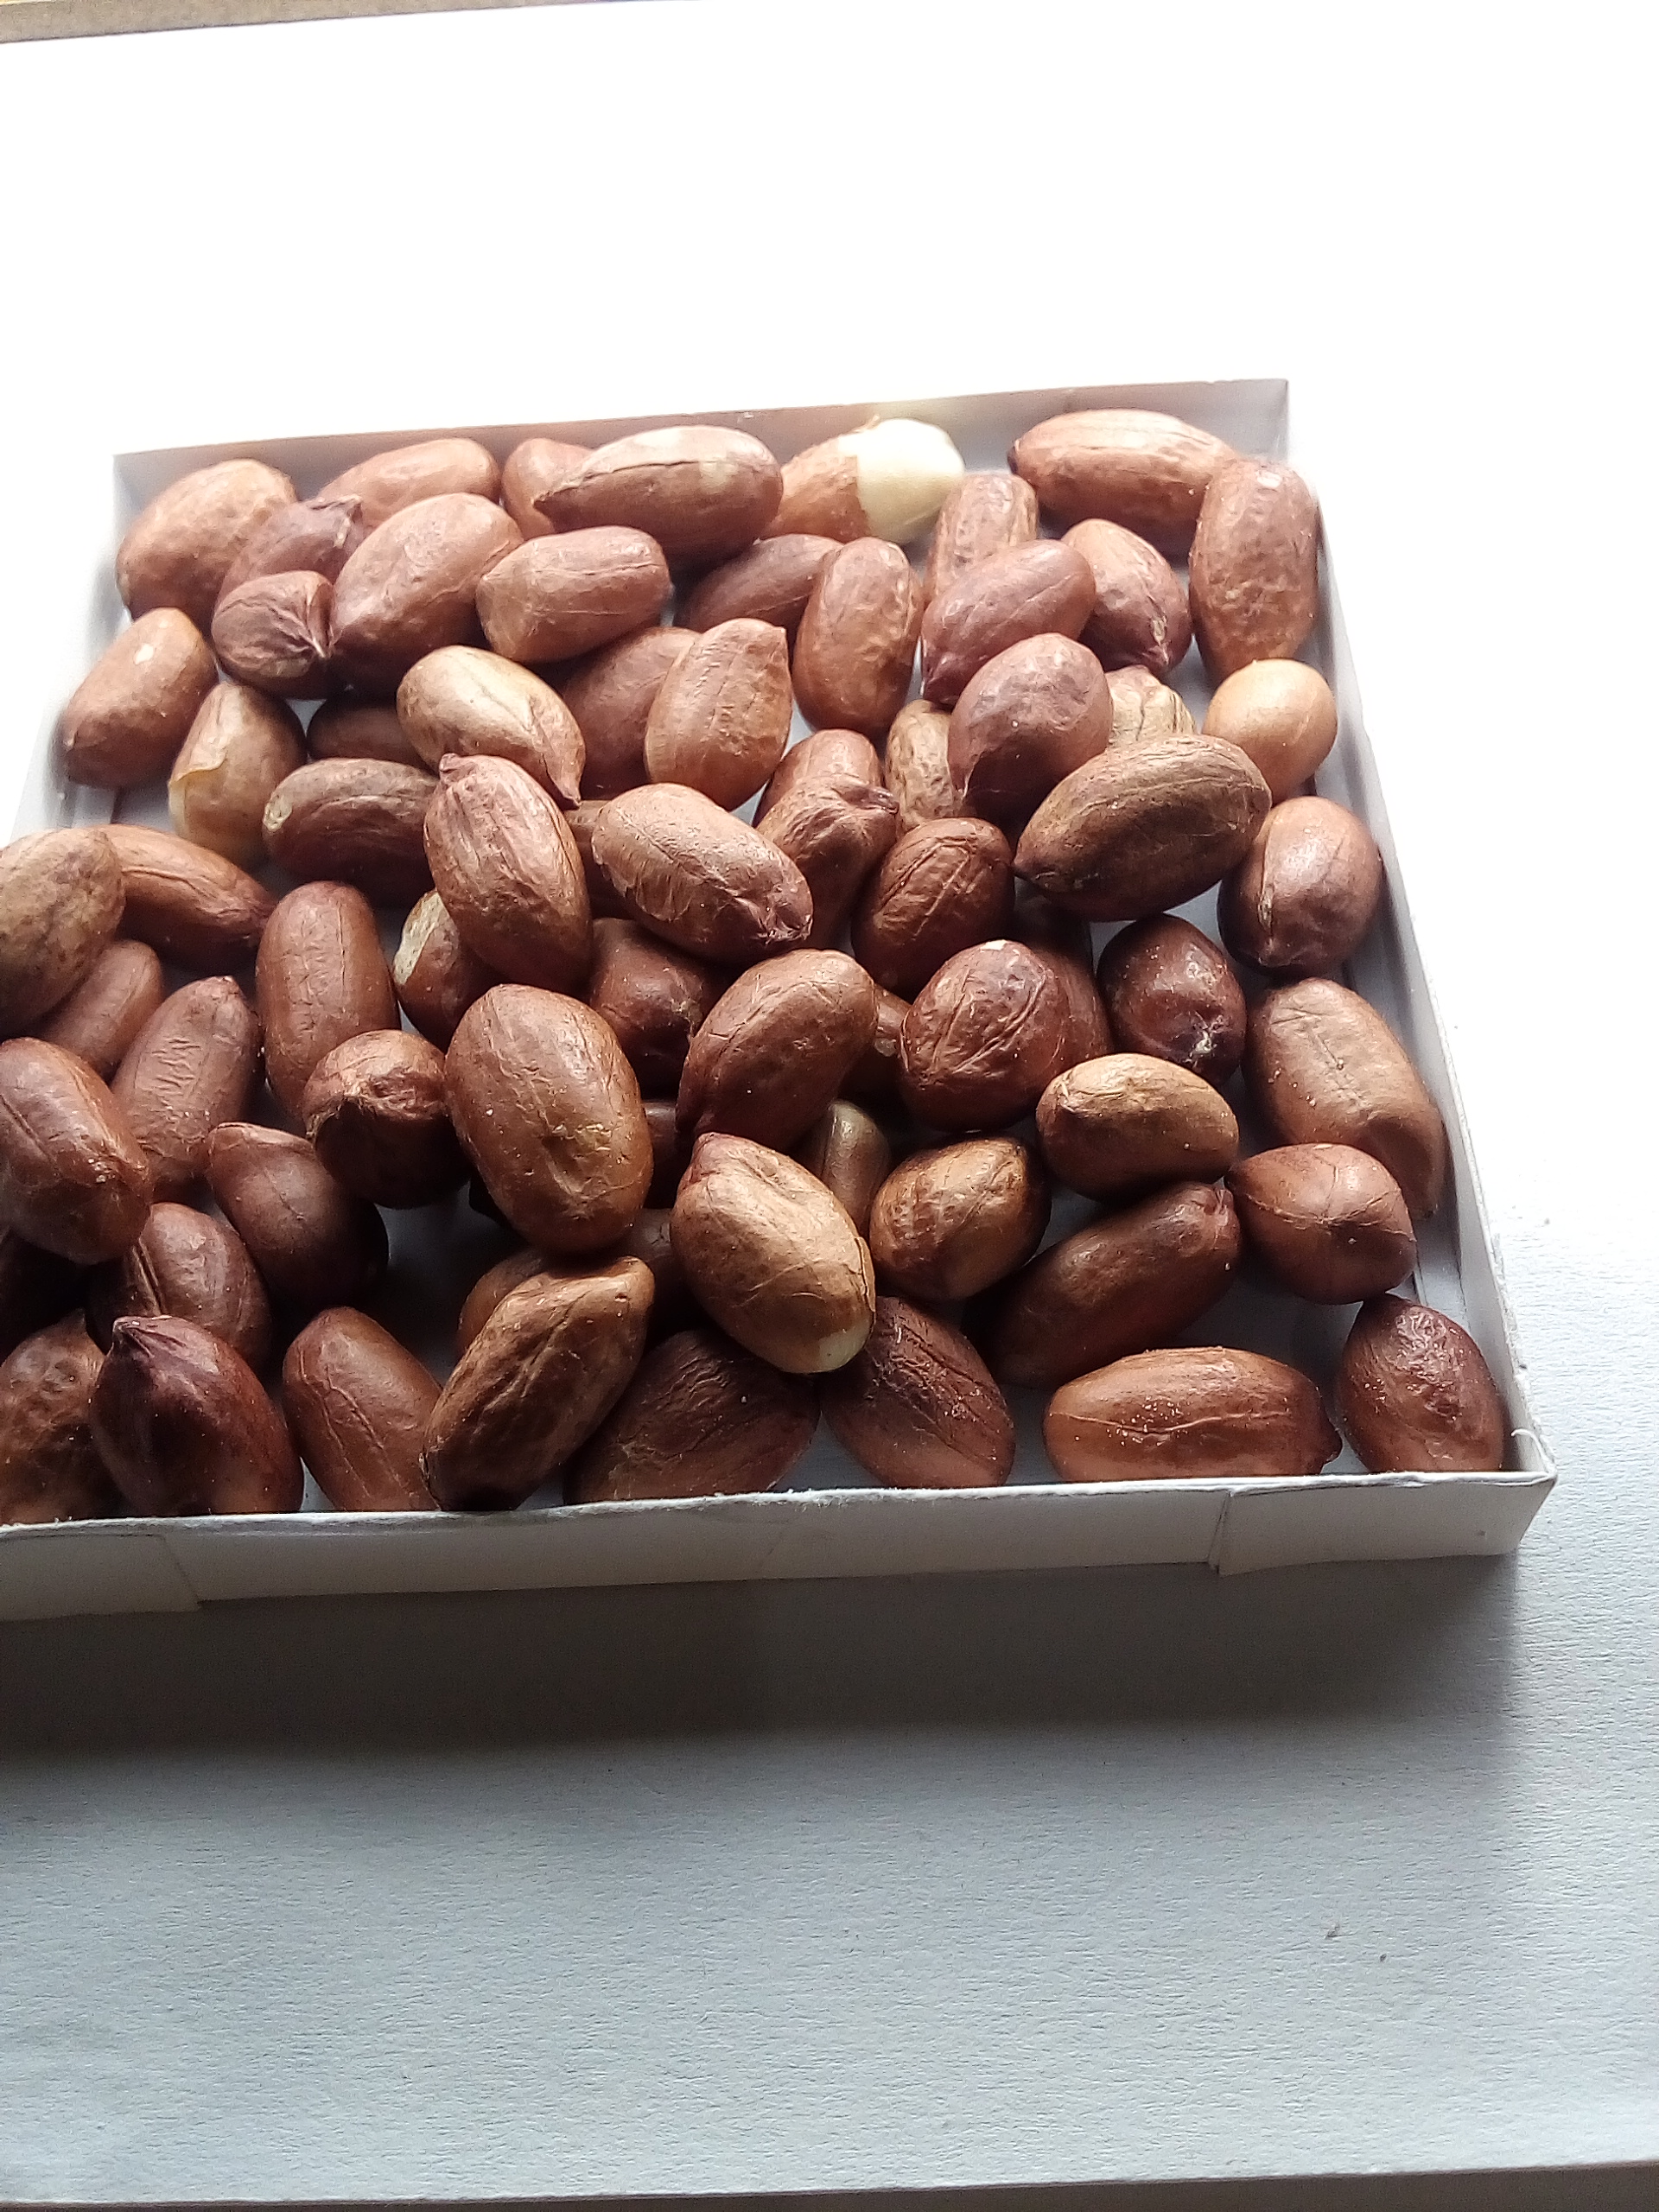
Rice seed variety: Unknown